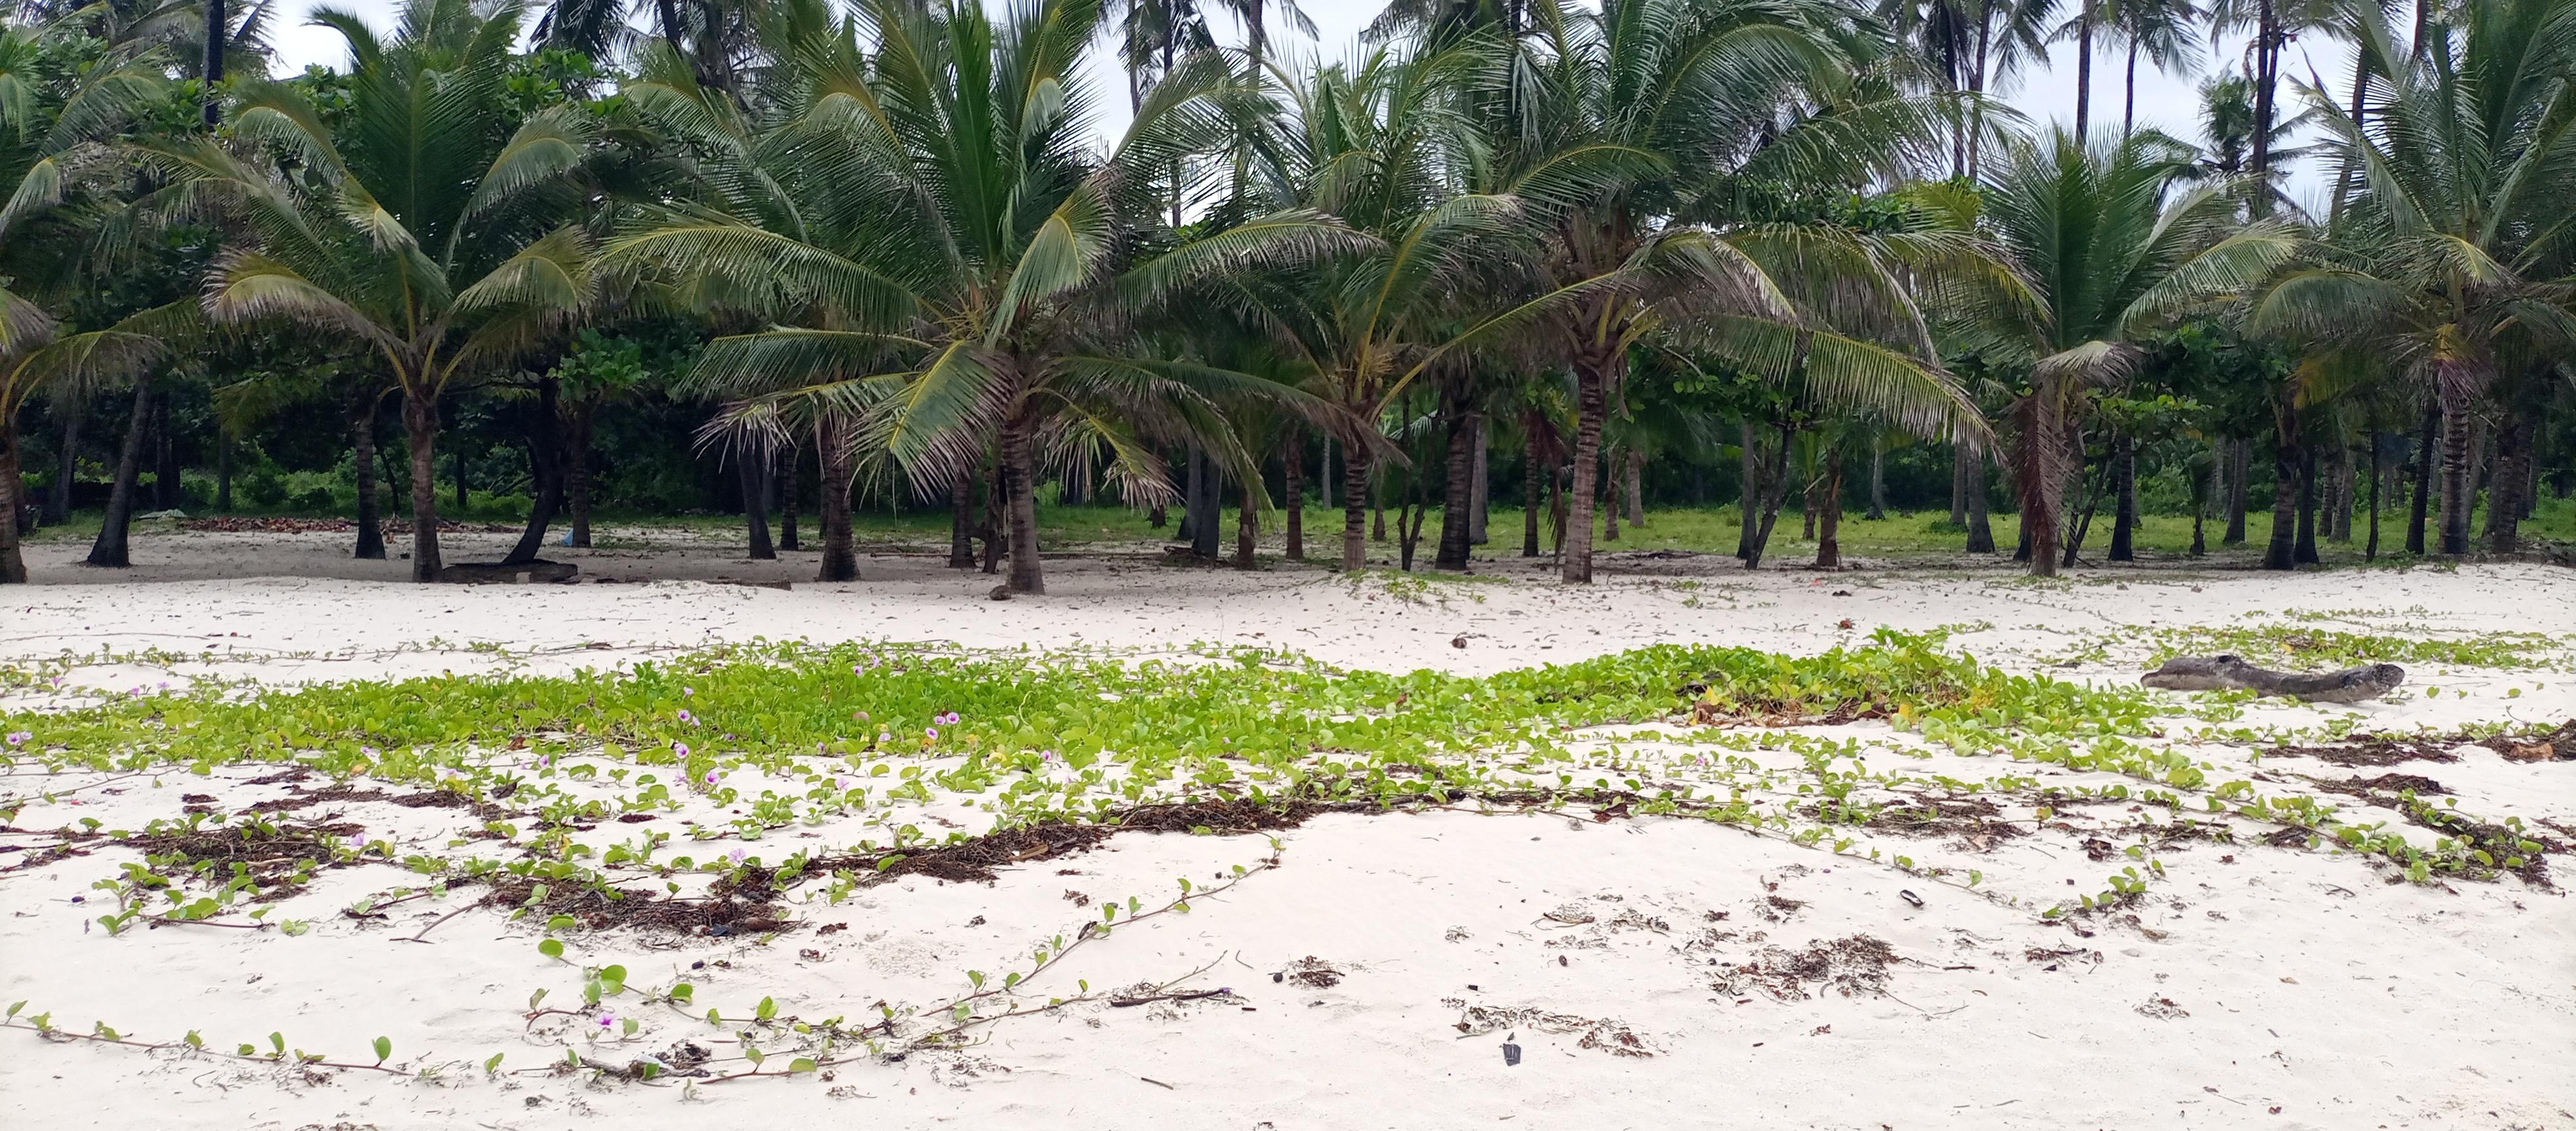
Kwenye mazingira ya bahari ufuoni upo mchanga na nyasi za rangi ya kijani kibichi kando kabisa ni miti mingi inayoitwa minazi mirefu kwa mifupi.